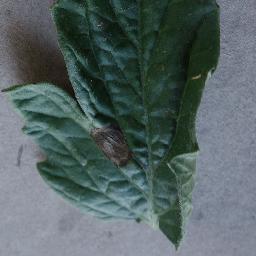
Label: Tomato___Early_blight